Khirbat Zalafa

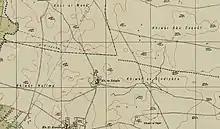
Khirbat Zalafa (Kh. ez Zalafa) 1942 1:20,000

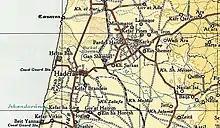
Khirbat Zalafa (Kh. Zalafa) 1945 1:250,000

The Palestinian historian Walid Khalidi described the village in 1992: "The village has been completely levelled. Both the original site and the surrounding lands are covered with Israeli citrus orchards."